Gertrude Lawrence

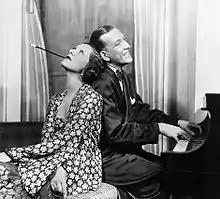
Lawrence and Noël Coward in "Private Lives"

When Lawrence became romantically involved with Wall Street banker Bert Taylor in 1927, Philip Astley proposed marriage, an offer Lawrence refused because she knew Astley would expect her to leave the stage and settle in rural England. The two remained close until he married actress Madeleine Carroll in 1931. When Lawrence divorced Francis Gordon-Howley, she and Taylor became engaged and remained so for two years, with each free to enjoy a social life separate from the other.